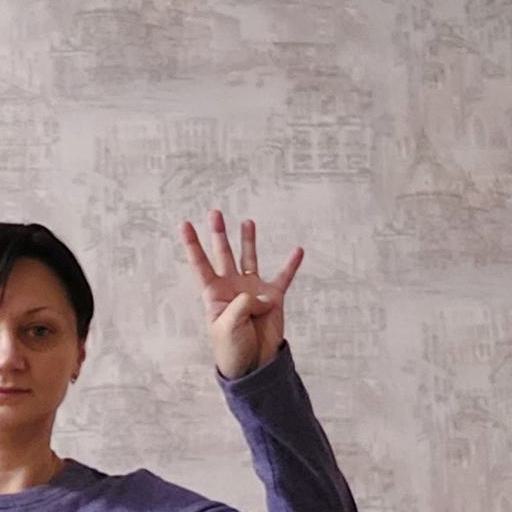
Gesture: four